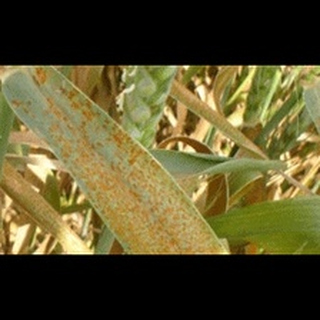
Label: wheat_brown_rust